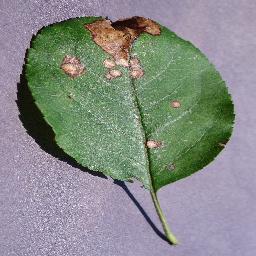
Label: Apple___Black_rot